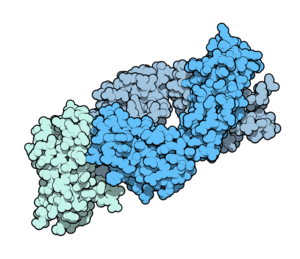
L'ipilimumab est un anticorps monoclonal utilisé dans le traitement du mélanome. C'est un anticorps inhibiteur du point de contrôle CTLA-4 des lymphocytes T, point de contrôle qu’activent certains cancers pour diminuer l'efficacité du lymphocyte.